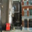
Label: wardrobe